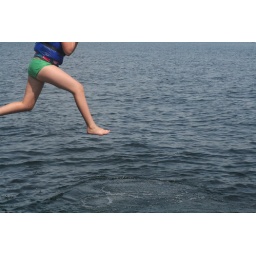
Cecilia and Natalie at Deans on the boat & in the lake